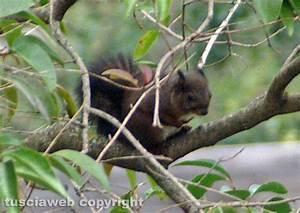
squirrel